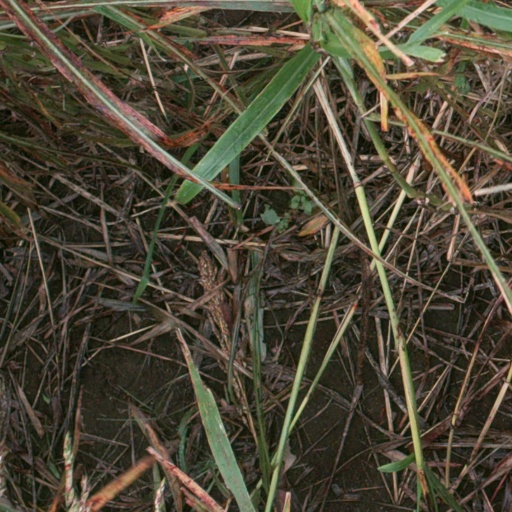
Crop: sorghum